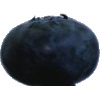
Label: Blueberry 1